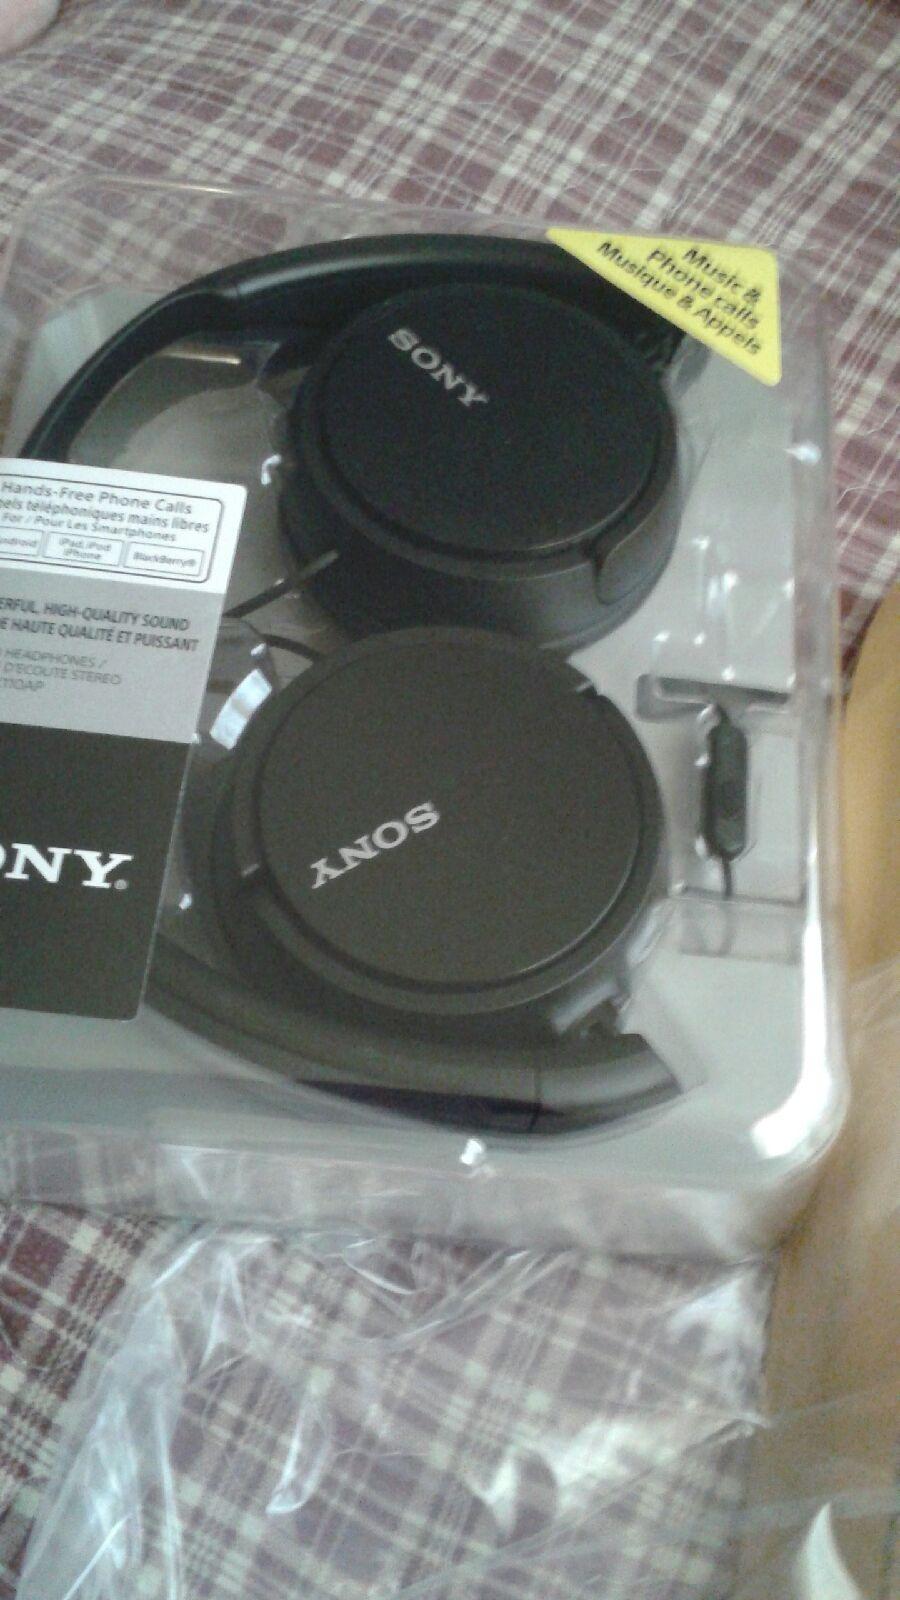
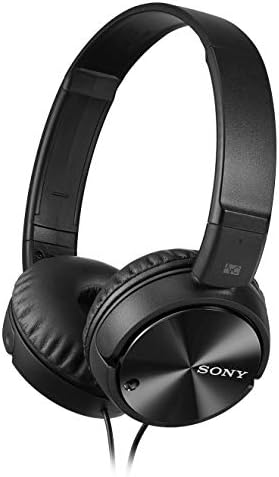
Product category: headphones
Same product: no